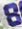
Number: 8